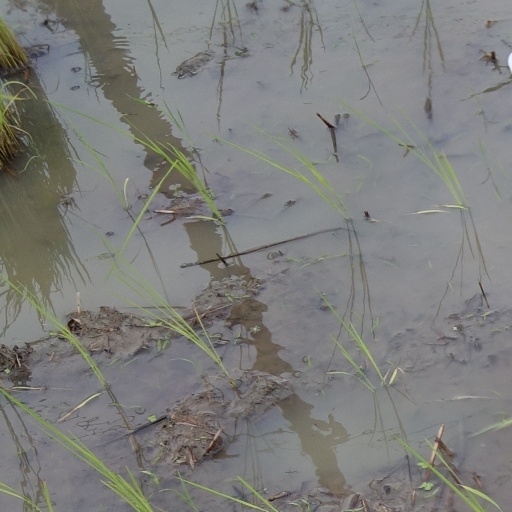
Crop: rice